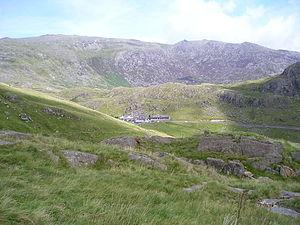
Le Pen-y-Pass est un col de montagne du pays de Galles, au Royaume-Uni, culminant à 360 mètres d'altitude entre le massif Snowdon et celui de Glyderau, dans la région de Snowdonia. La route A 4086 qui le franchit a été construite dans les années 1830 pour transporter le minerai des montagnes vers Llanberis. C'est l'un des points de départ possible pour réaliser les ascensions en randonnée du mont Snowdon, notamment par Miners' Track et Pyg Track, et du Glyder Fawr.